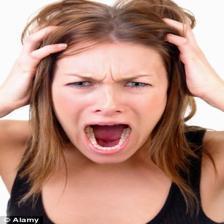
Image emotion (VAD): valence: -0.6, arousal: 0.2, dominance: -0.4
Candidate emotion words:
disgusted — valence: -0.898, arousal: 0.546, dominance: -0.452
frantically — valence: -0.25, arousal: 0.796, dominance: 0.47
emotional — valence: 0.558, arousal: 0.428, dominance: 0.052
serious — valence: 0.0, arousal: -0.09, dominance: 0.238
Best matching emotion: disgusted